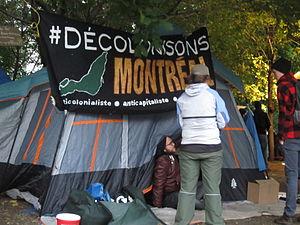
Photo d'Occupons Montréal, inspiré de Occupy Wall Street. Les manifestants occupent le Square Victoria.
Occupons Montréal est un mouvement de contestation pacifique s'inscrivant dans la foulée du Occupy movement, internationalisé à la suite de l'occupation du parc Zuccotti à New York.